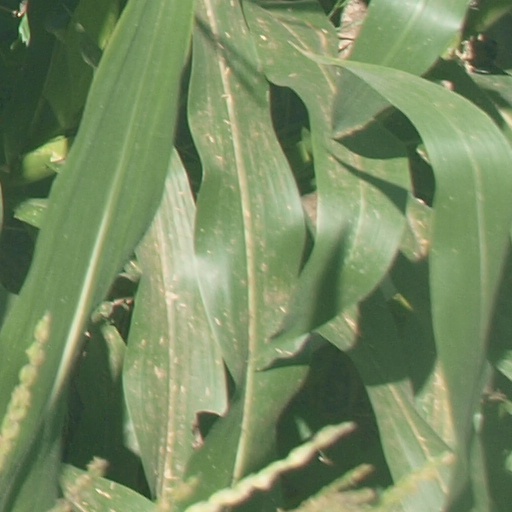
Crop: maize; corn